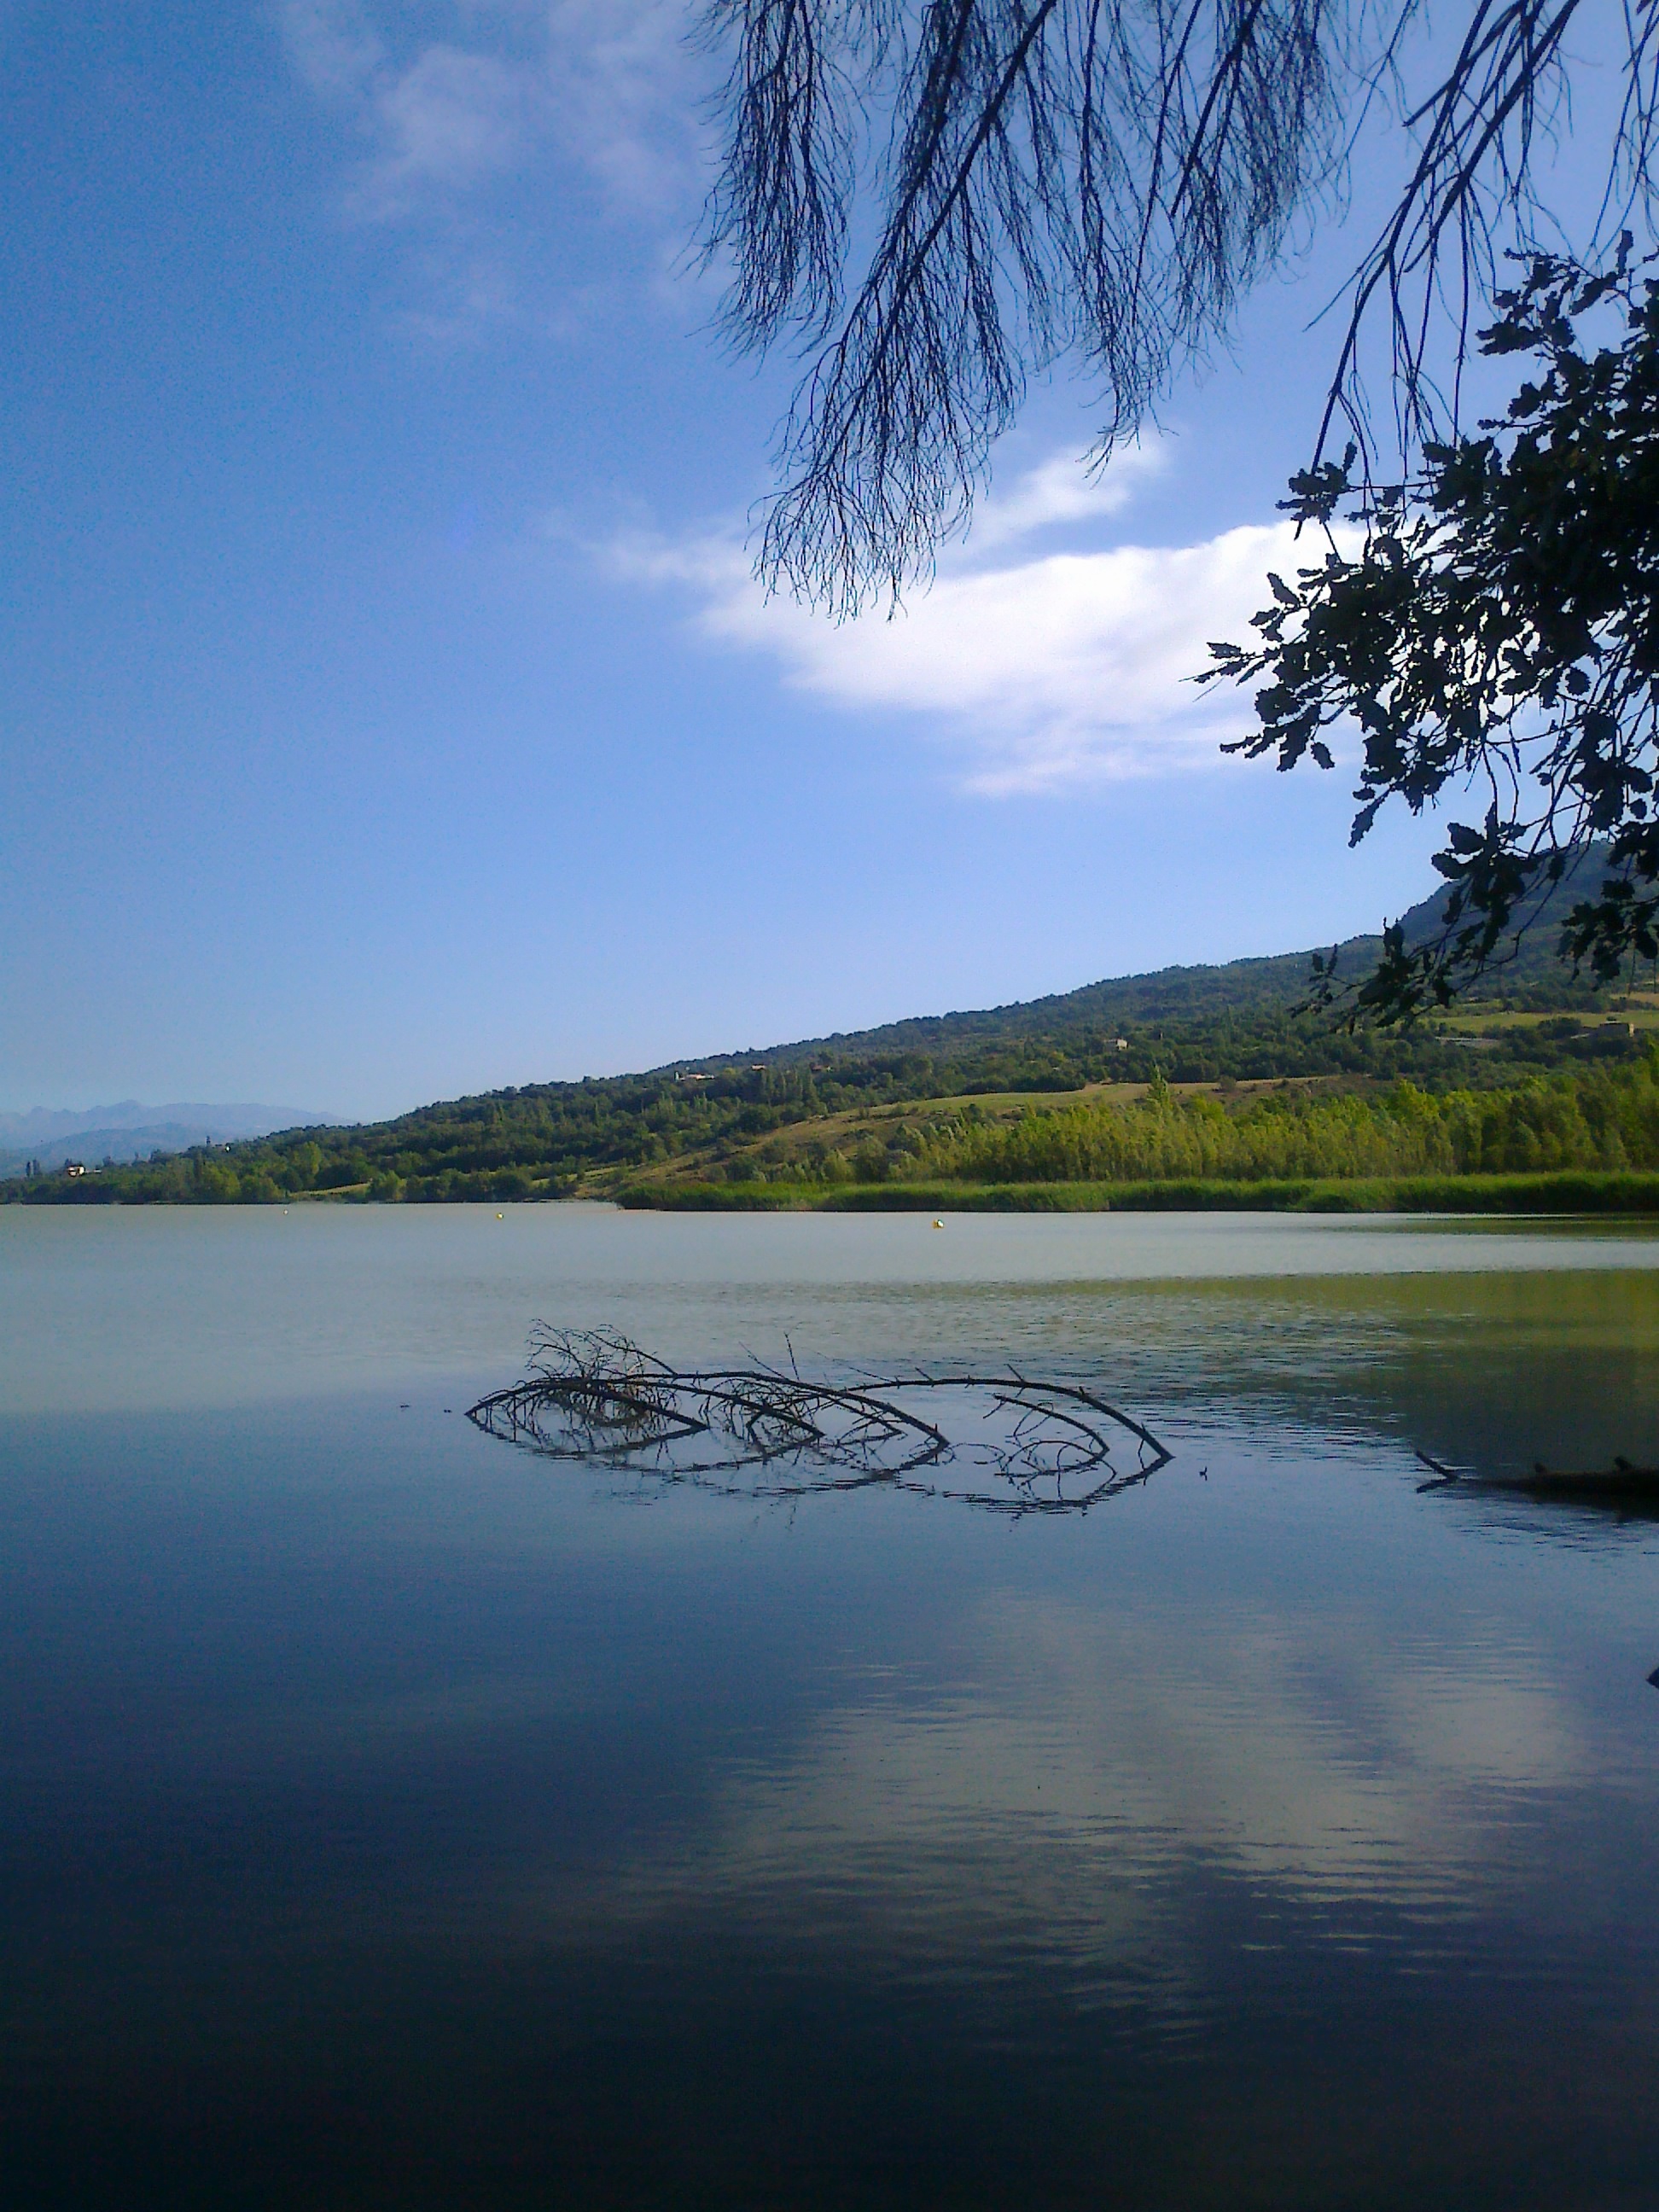
landscape, sea, tree, water, nature, mountain, cloud, sky, sunlight, morning, shore, lake, dawn, river, dusk, reflection, lagoon, bay, reservoir, body of water, wetland, loch